Chinatown, Honolulu

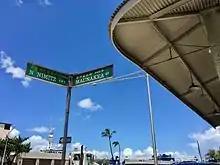
In Honolulu's Chinatown, street signs are different from usual signs; they are red-framed and written in English and Chinese.

The Chinatown-Downtown Honolulu Neighborhood Board is an elected nine-member volunteer organization dedicated to improving the governance of this specially designated region. It is a part of the City and County of Honolulu Neighborhood Commission Office. Currently, the Board is chaired by Ernest Caravalho and meets on the first Thursday of each month at 6 p.m. at the Keelikolani Middle School Cafeteria 1302 Queen Emma Street, Honolulu, Hawaii.